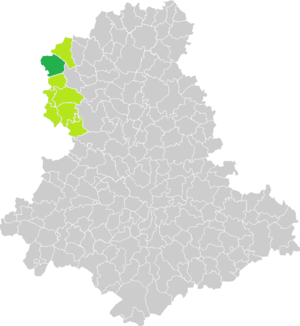
Carte de situation de la commune de Saint-Barbant (en vert foncé) dans le votre Canton (en vert clair) sur une carte des communes de la Haute-Vienne
Saint-Barbant est une ancienne commune française située dans le département de la Haute-Vienne, en région Nouvelle-Aquitaine. Depuis le 1er janvier 2019, Saint-Barbant est devenue une des quatre communes déléguées de la commune nouvelle de Val-d'Oire-et-Gartempe.